Heinz Galinski

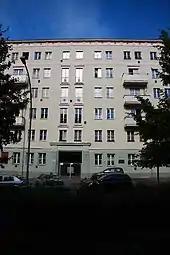
Galinski's residence in Berlin until his deportation in 1943

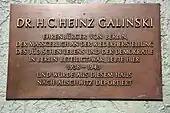
Memorial plate

Heinz Galinski (28 November 1912 – 19 July 1992) was president of the Central Council of Jews in Germany (Zentralrat der Juden in Deutschland) from 1954 to 1963 and 1988 until his death in 1992, and Holocaust survivor.